Naomi (novel)

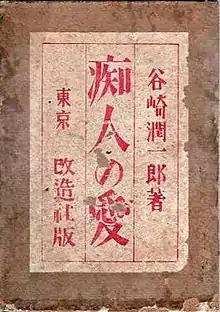
First edition

is a novel by Japanese author Jun'ichirō Tanizaki (1886–1965). Writing of the novel began in 1924, and from March to June, published the first several chapters of the serial. Four months later, the periodical started to publish the remaining chapters. The novel was first published in book form, by Kaizosha, in 1925.